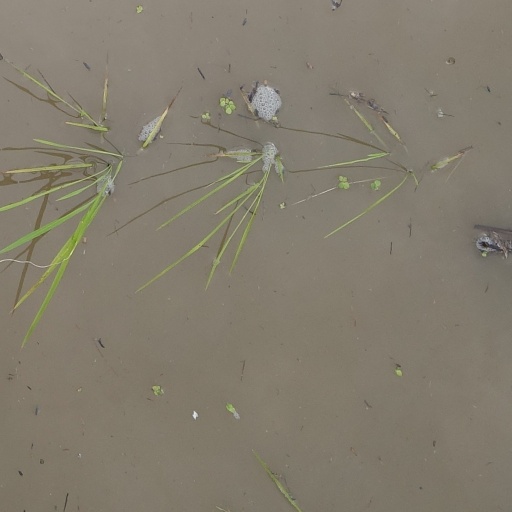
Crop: rice